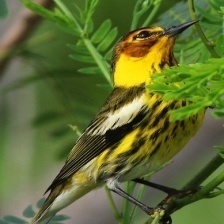
Species: CAPE MAY WARBLER
Scientific name: SETOPHAGA TIGRINA